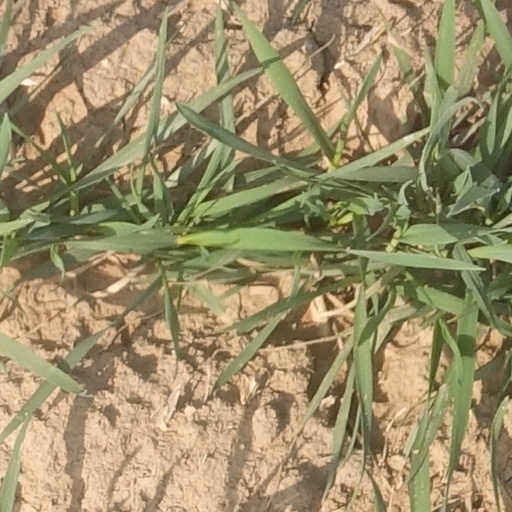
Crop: wheat